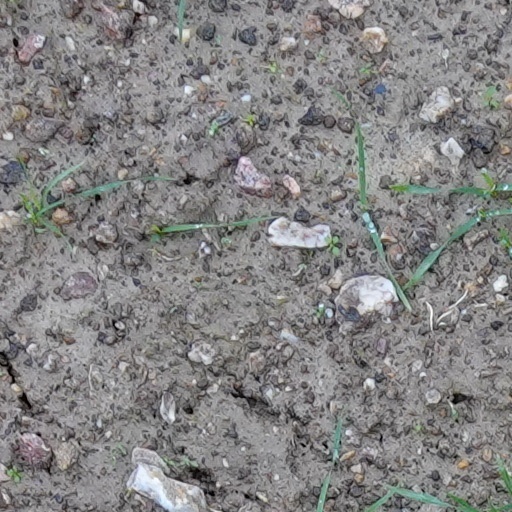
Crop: wheat